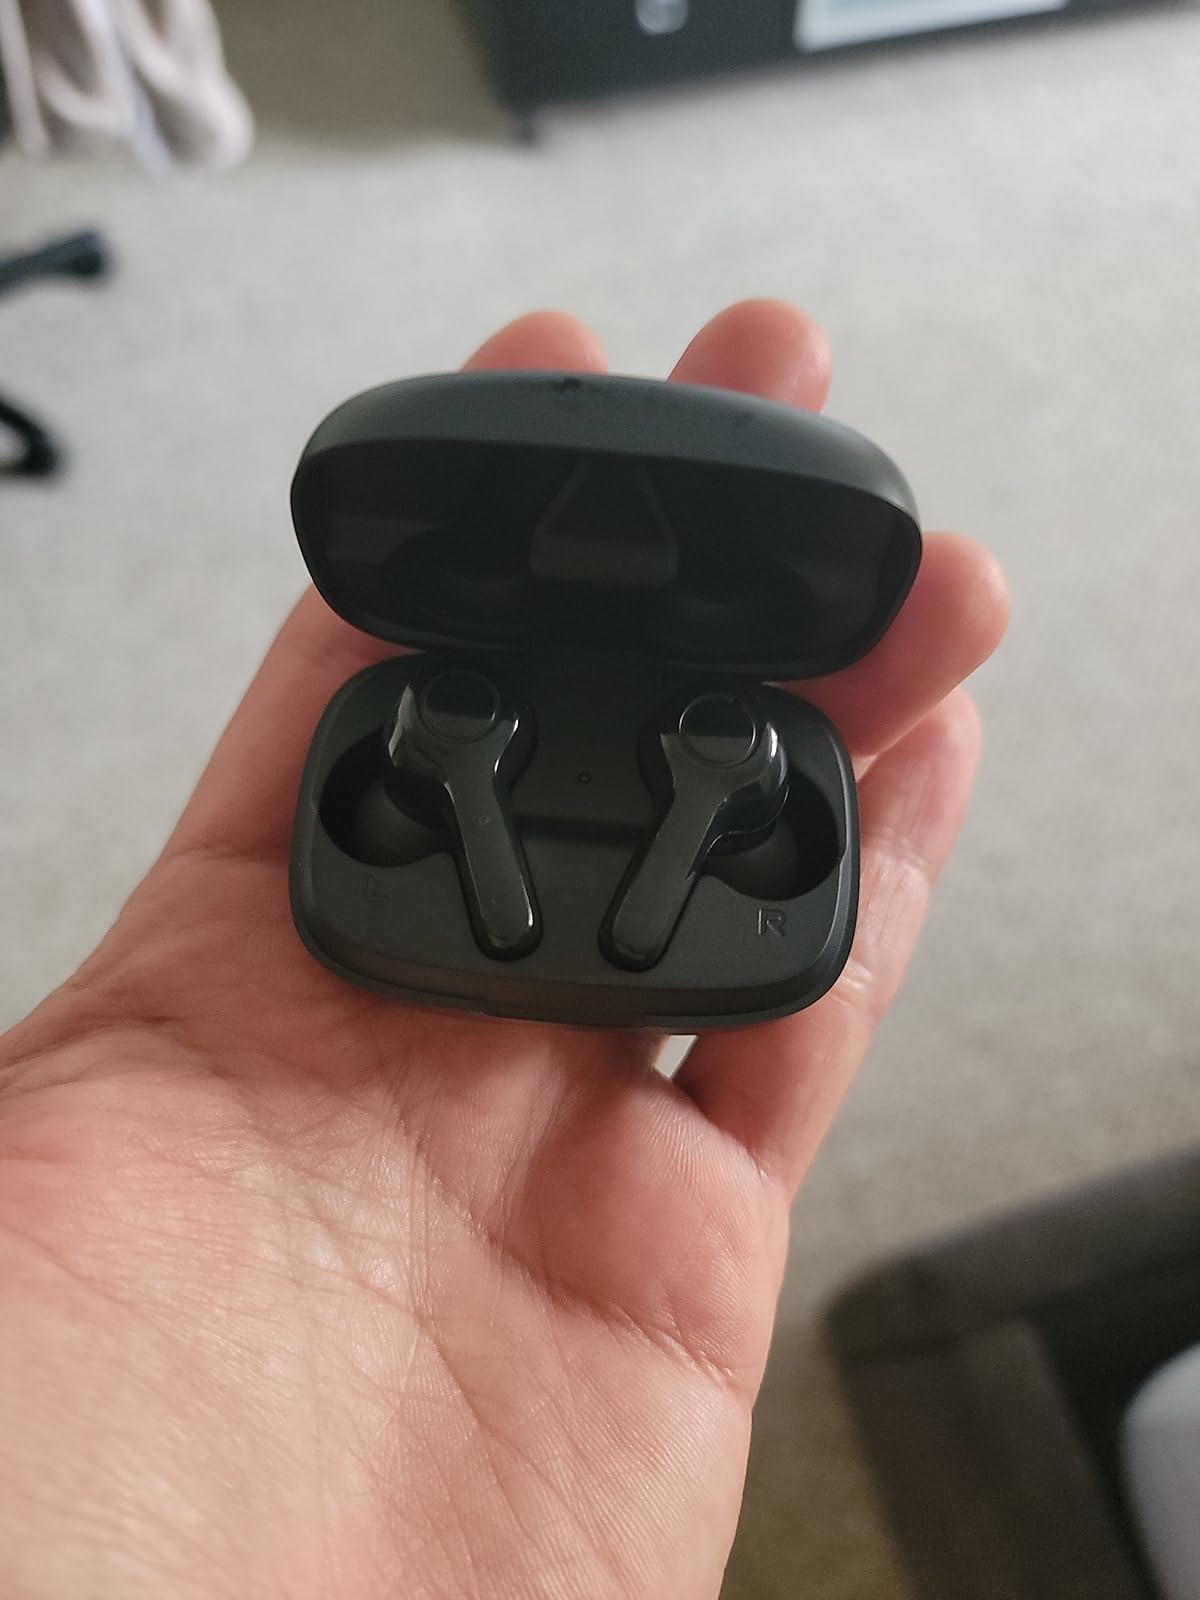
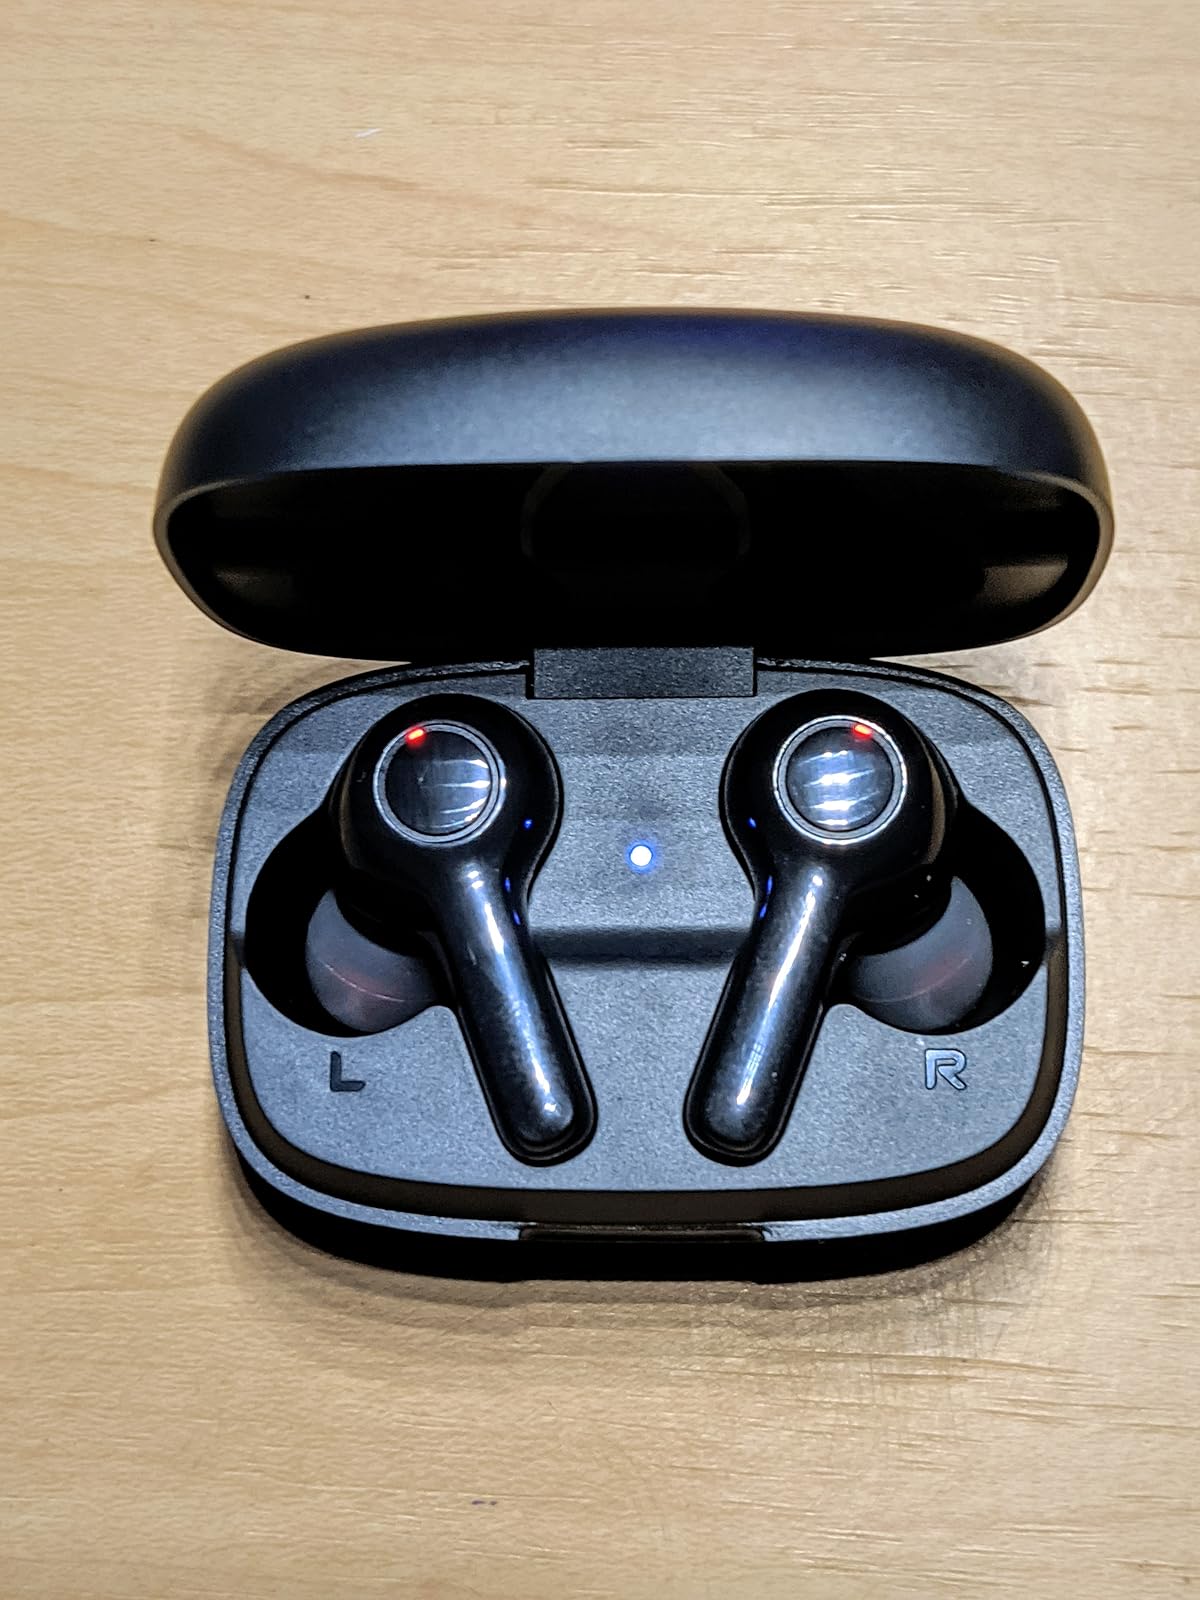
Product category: earbuds
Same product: yes